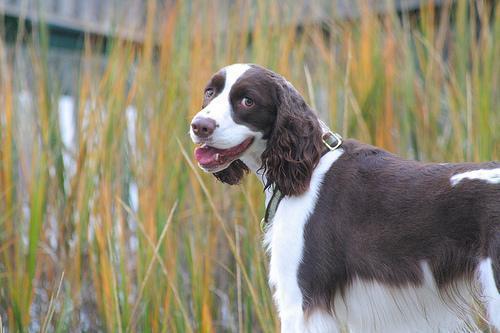
English_springer